Percivall Pott

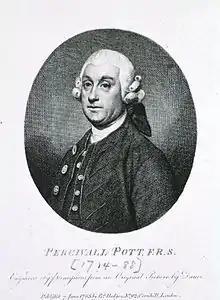
Percivall Pott, engraved from an original picture by Nathaniel Dance-Holland, National Library of Medicine, Images from the History of Medicine.

Percivall Pott was born the son of Percivall Pott senior in London. His father died when he was a child, but Joseph Wilcocks, Bishop of Rochester, who was a relative of his mother, paid for his education. He served his apprenticeship with Edward Nourse, assistant surgeon to St Bartholomew's Hospital, and in 1736 was admitted to the Barbers' Company and licensed to practice.